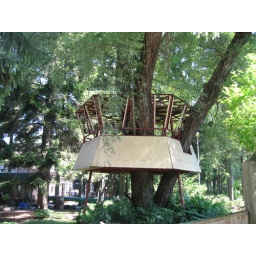
tree house under construction